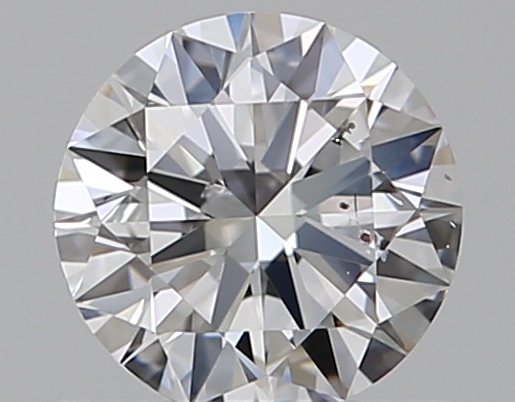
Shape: round
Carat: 0.52
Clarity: SI2
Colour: D
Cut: EX
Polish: EX
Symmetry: EX
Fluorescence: N
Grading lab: GIA
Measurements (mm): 5.18 x 5.21 x 3.12